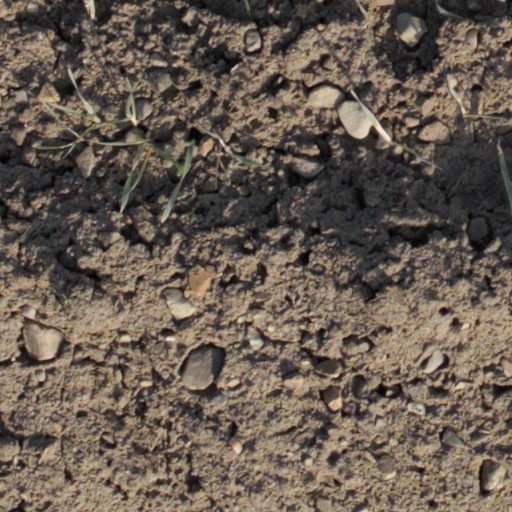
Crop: wheat